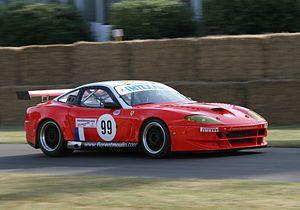
La Ferrari 550 Maranello remplace la 512M, dernière évolution de la Ferrari Testarossa. Dessinée par Pininfarina, elle marque le retour de Ferrari au moteur V12 avant pour sa GT, architecture abandonnée après la Ferrari Daytona. Les deux générations intermédiaires, la Berlinetta Boxer, et la Testarossa étaient construites autour d'un 12 cylindres à plat en position centrale arrière.